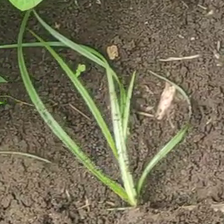
Weed species: Digitaria_SP_(Digitaria Sanguinalis )